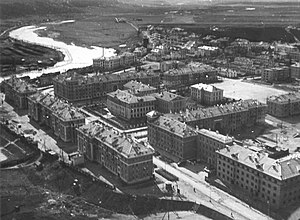
Ukhta / Historie
Ukhta i 1950'erne
Ukhta er en industriby i Republikken Komi i det nordvestlige Rusland. Den ligger ved floden Ukhta, omkring 260 km nordøst for Syktyvkar. Ukhta har 97.806 indbyggere.